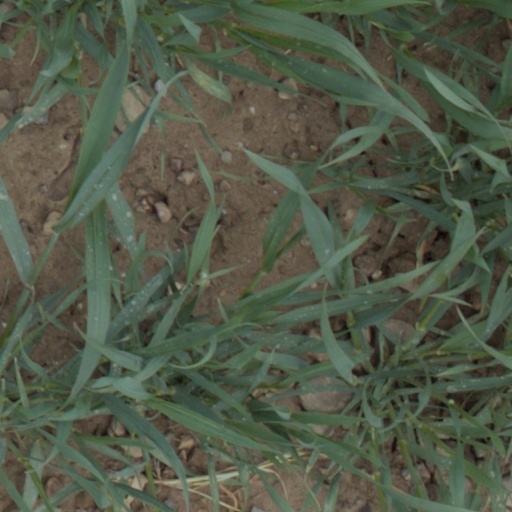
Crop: wheat